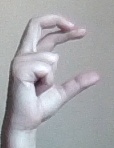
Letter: thal